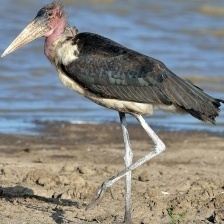
Species: MARABOU STORK
Scientific name: LEPTOPTILOS CRUMENIFER
ImageNet parent category: white_stork